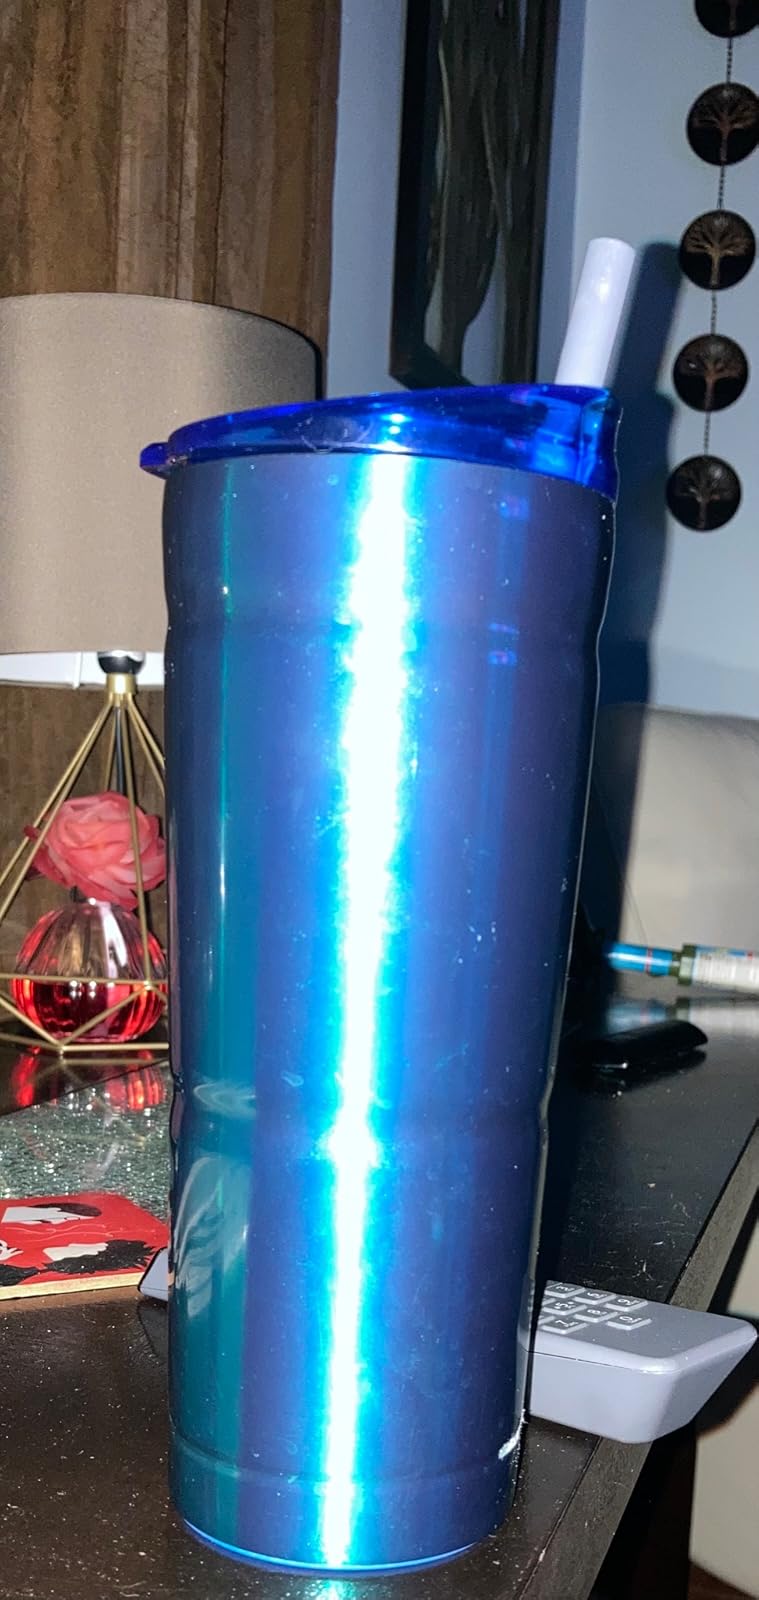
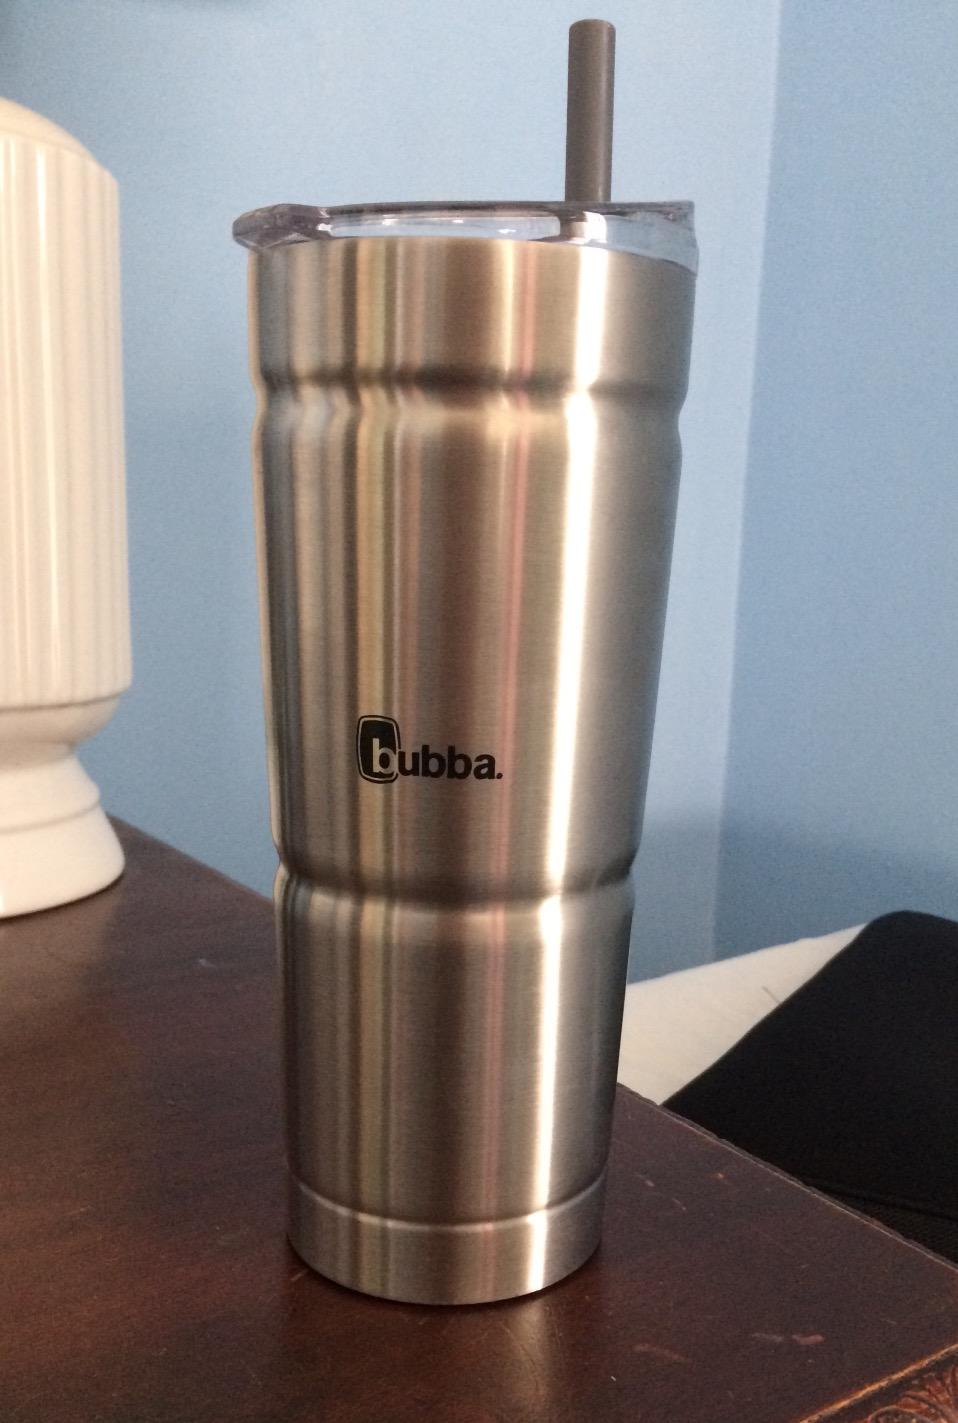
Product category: items_tea
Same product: no